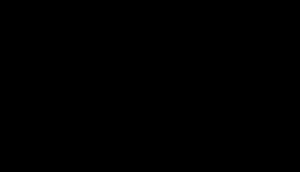
Les phénicols constituent une famille d'antibiotiques, dont les molécules très simples contiennent une fonction phénylpropanoïde. Ils ont un spectre d'action très large, mais les résistances sont nombreuses et ont de nombreux effets secondaires, entre autres un risque d'agranulocytose. Ces molécules ciblent la peptidyltransférase de la sous-unité 50S du ribosome bactérien.